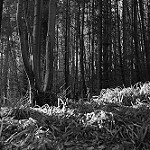
Label: B & W